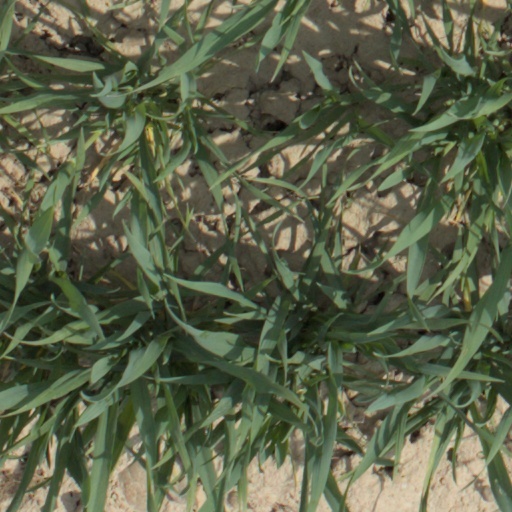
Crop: wheat